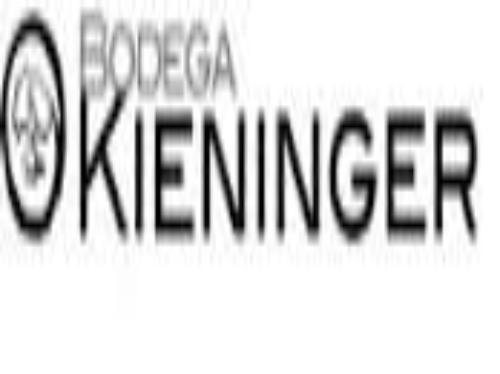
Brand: Kieninger
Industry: Necessities